YG (rapper)

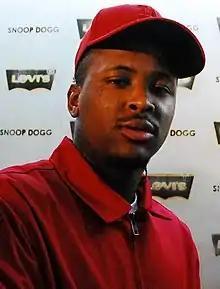
YG in 2015

Keenon Dequan Ray Jackson (born March 9, 1990), better known by his stage name YG (short for Young Gangsta), is an American rapper. He released his debut mixtape "4Fingaz" in 2008, and its follow-up, "The Real 4Fingaz", the following year. The latter gained recognition for its local hit song "Toot It and Boot It", which entered the "Billboard" Hot 100 at number 67 and received platinum certification by the Recording Industry Association of America (RIAA). He signed a recording contract with Def Jam Recordings in October 2009, which entered joint-venture with Atlanta-based rapper Jeezy's record label, CTE World, in 2013.